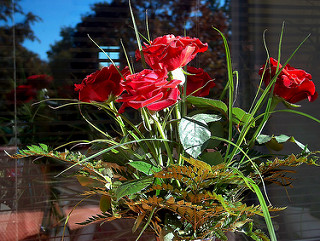
Flower: rose